History of religion in China

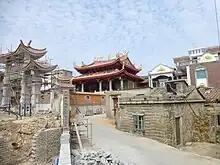
A Buddhist temple being refurbished in 2015 in Chongwu, Fujian.

The dynasty was started by Hongwu Emperor who was a buddhist. The Yongle Emperor and his successors strongly patronised Tibetan Buddhism by supporting construction, printing of sutras, ceremonies etc., to seek legitimacy among foreign audiences. Yongle tried to portray himself as a Buddhist ideal king, a cakravartin. There is evidence that this portrayal was successful in persuading foreign audiences. In the 16th century, Jesuit missions to China began to play a significant role in the emerging dialogue between China and the West. The Jesuits brought Western sciences, becoming advisers to the imperial court on astronomy, taught mathematics and mechanics, but also adapted Chinese religious ideas such as admiration for Confucius and ancestor veneration into the religious doctrine they taught in China.